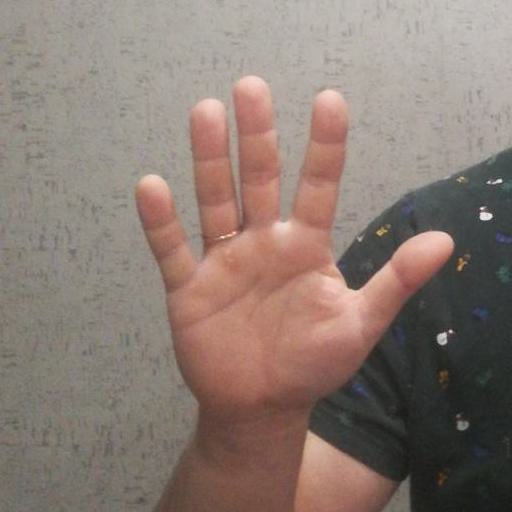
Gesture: palm